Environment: real
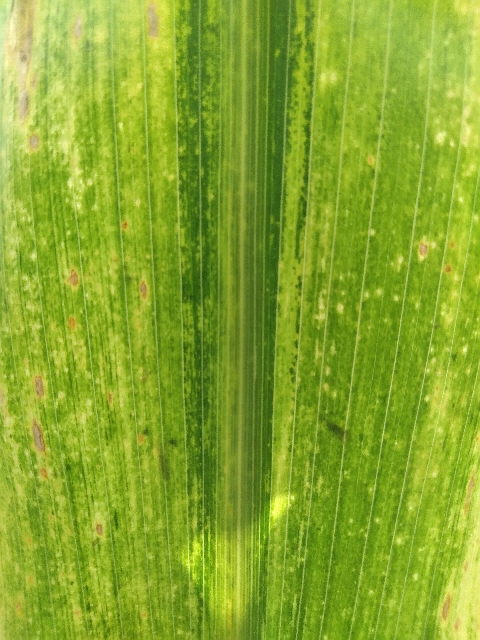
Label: lethal_necrosis